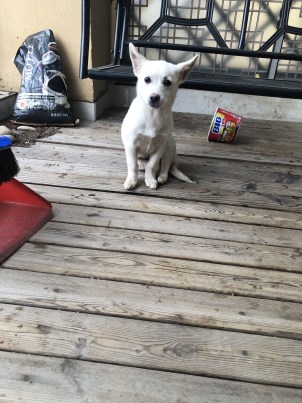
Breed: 3336-n000121-chinese_rural_dog